History of erotic depictions

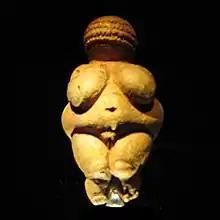
The Venus of Willendorf, a figurine with exaggerated sexual characteristics. Estimated to have been made c. 30,000 years ago

The history of erotic depictions includes paintings, sculpture, photographs, dramatic arts, music and writings that show scenes of a sexual nature throughout time. They have been created by nearly every civilization, ancient and modern. Early cultures often associated the sexual act with supernatural forces and thus their religion is intertwined with such depictions. In Asian countries such as India, Nepal, Sri Lanka, Japan, Korea, and China, representations of sex and erotic art have specific spiritual meanings within native religions. The ancient Greeks and Romans produced much art and decoration of an erotic nature, much of it integrated with their religious beliefs and cultural practices.